Marine Region

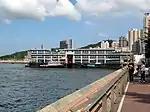
Sai Wan Ho Marine Police Regional Headquarters.

The Marine Region had its headquarters at the Former Marine Police Headquarters Compound in Tsim Sha Tsui until 1996, when they were relocated to Sai Wan Ho. The old headquarters have now become a heritage tourism facility known as "1881 Heritage".